Bob Beauprez

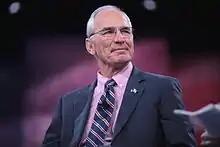
Beauprez speaking at the Conservative Political Action Conference in Washington, D.C.

In March 2014, Beauprez announced that he would seek the Republican nomination for governor to challenge incumbent Democratic Governor John Hickenlooper. Beauprez did not contest the Republican state assembly on April 12, instead petitioning his way onto the ballot.